John Randolph (politician)

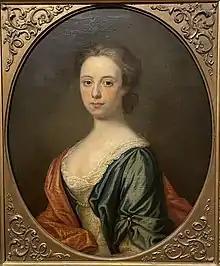
Susanna Beverley Randolph, portrait by John Wollaston

Randolph married Susanna Beverley (the daughter of Peter Beverley, a Speaker of the House of Burgesses and Treasurer of Virginia, and Elizabeth Peyton, and sister of Elizabeth Beverley, the wife of his brother William Randolph II) around 1718. Together, the couple lived at Tazewell Hall, and had at least four children who reached adulthood: